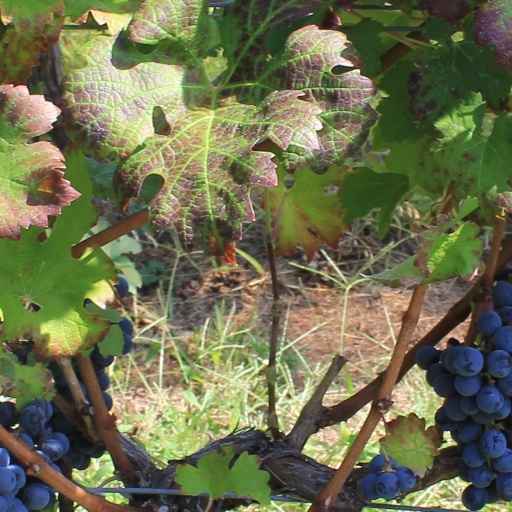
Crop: grape